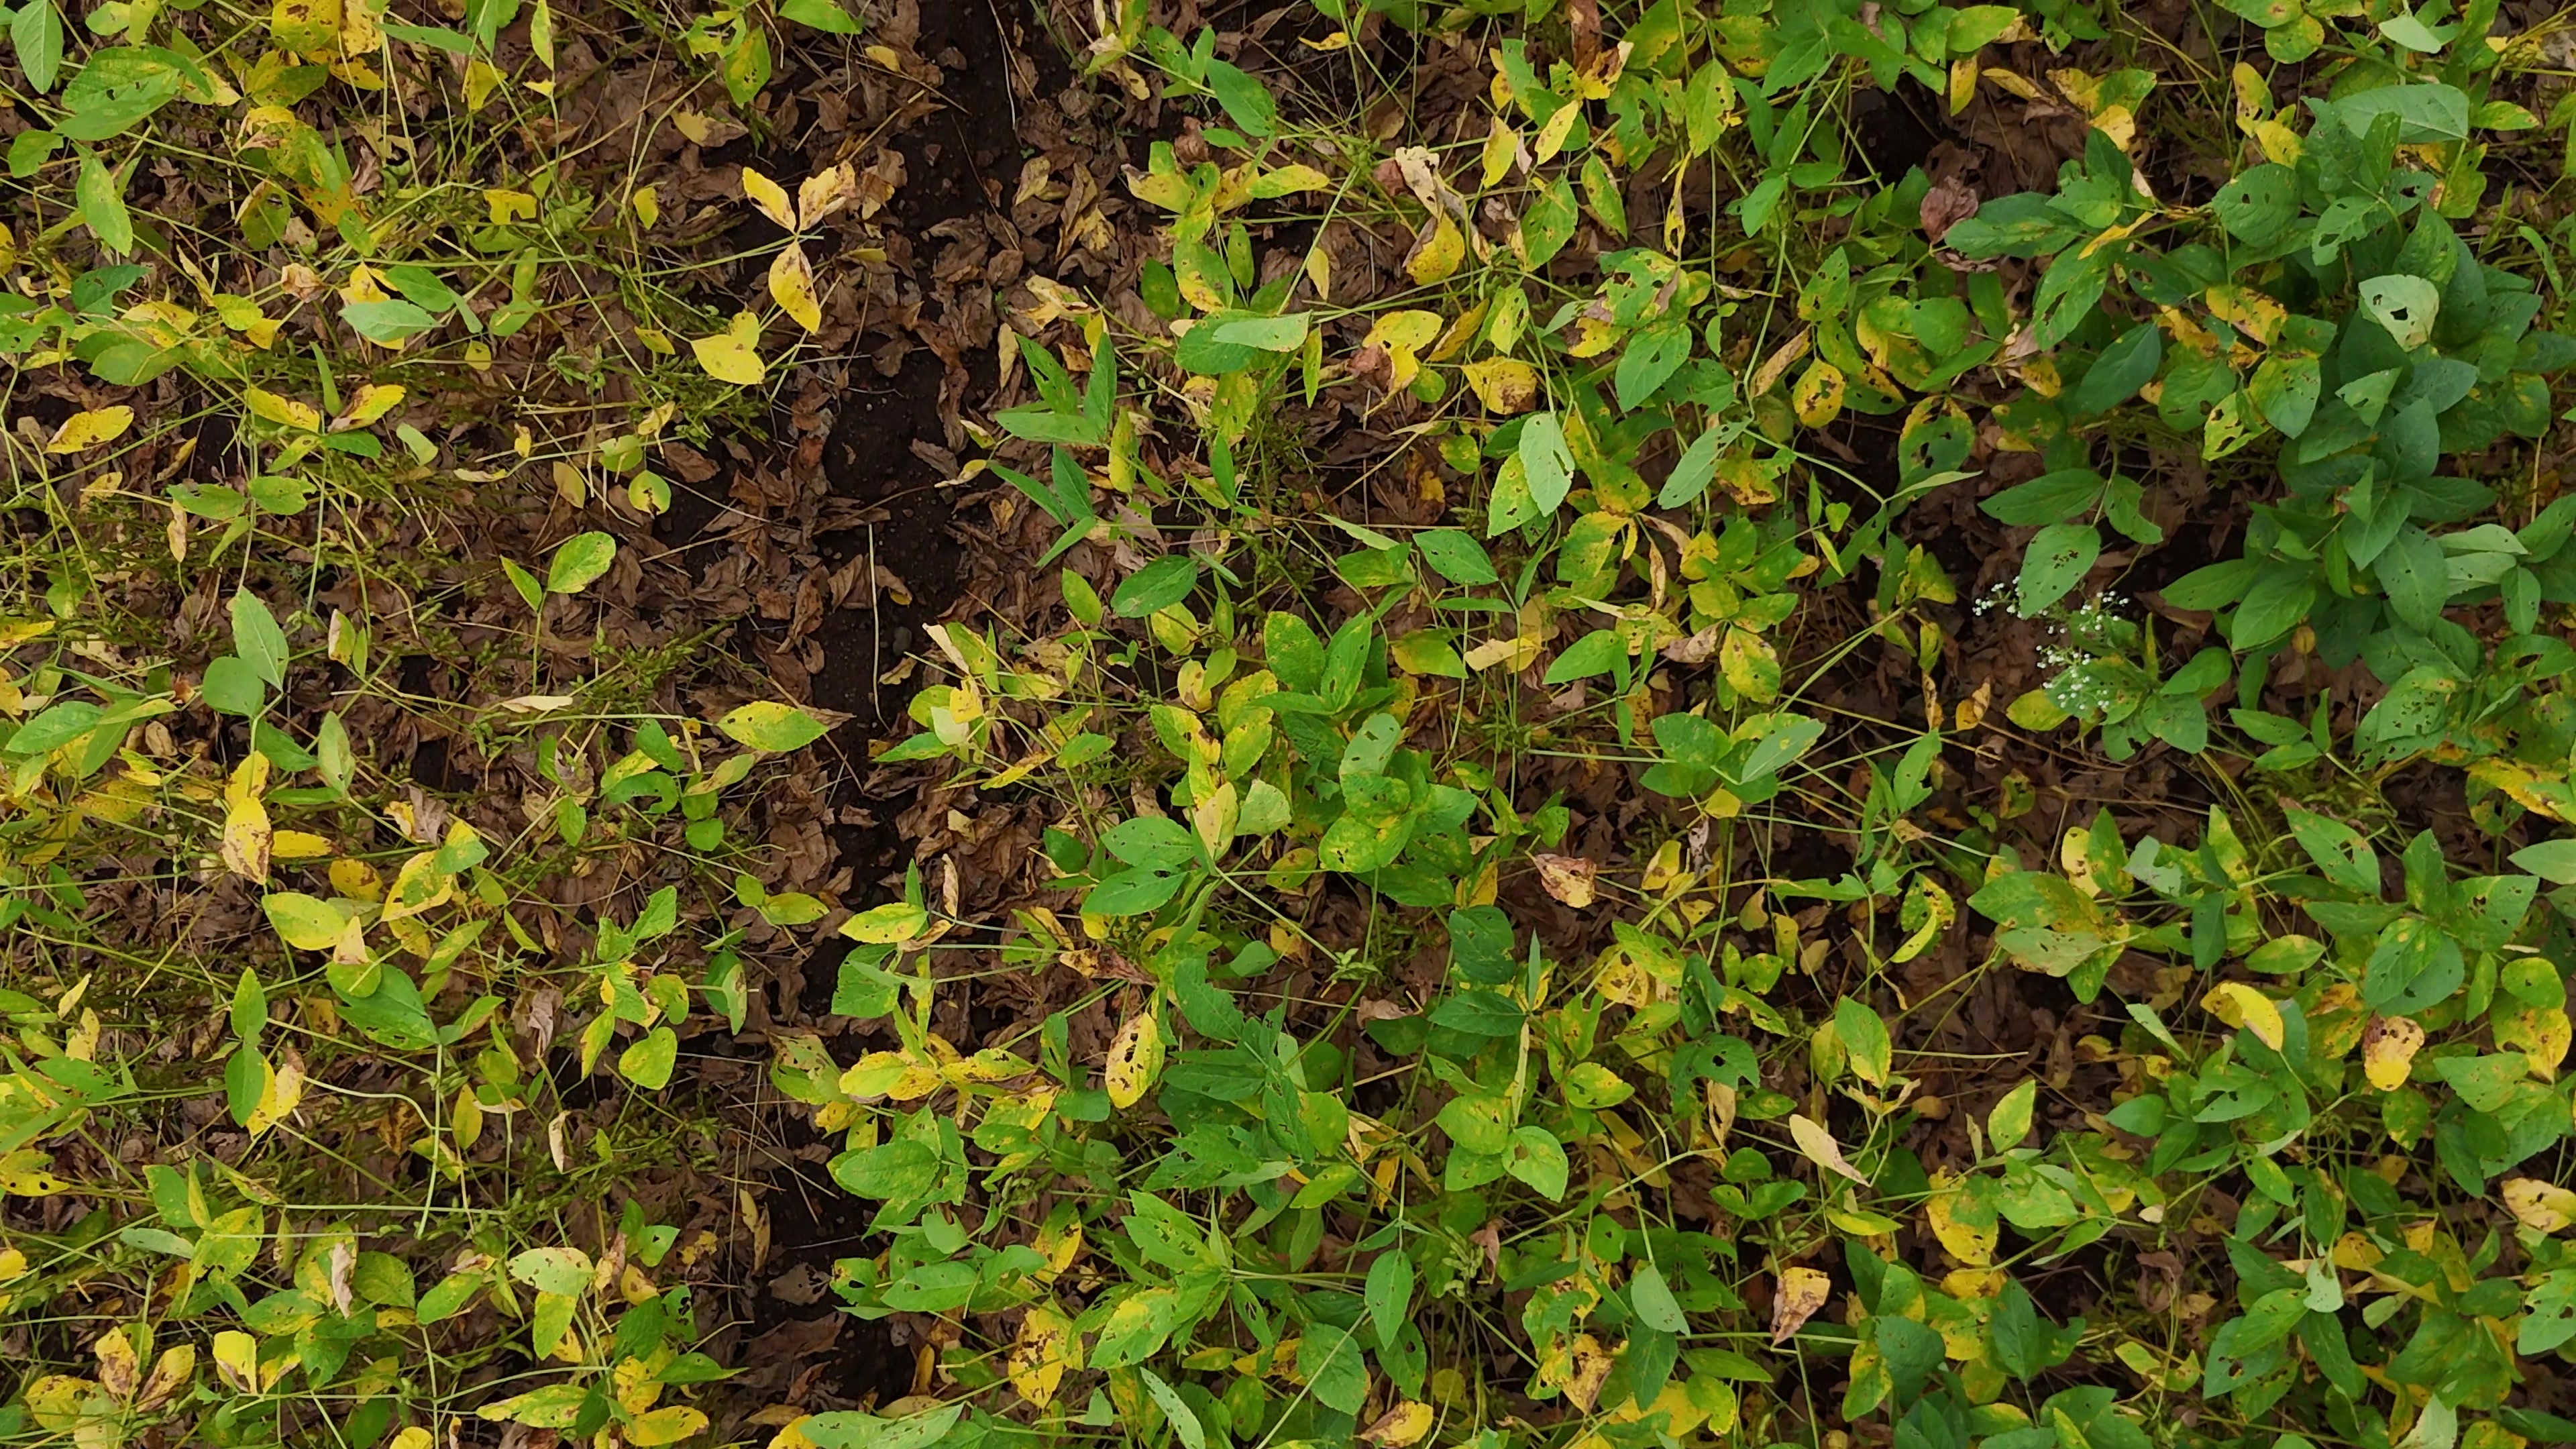
Label: Rust